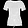
Label: T - shirt / top